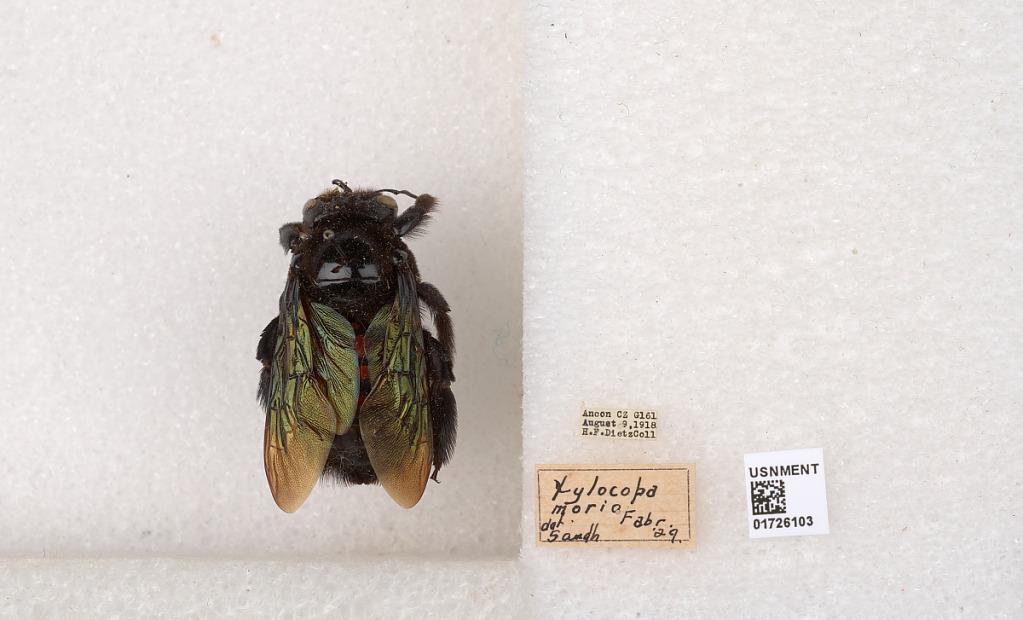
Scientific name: Xylocopa (Neoxylocopa) frontalis (Olivier)
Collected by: H. Dietz
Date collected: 1918-8-9
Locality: Ancon CZ
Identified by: Sandh